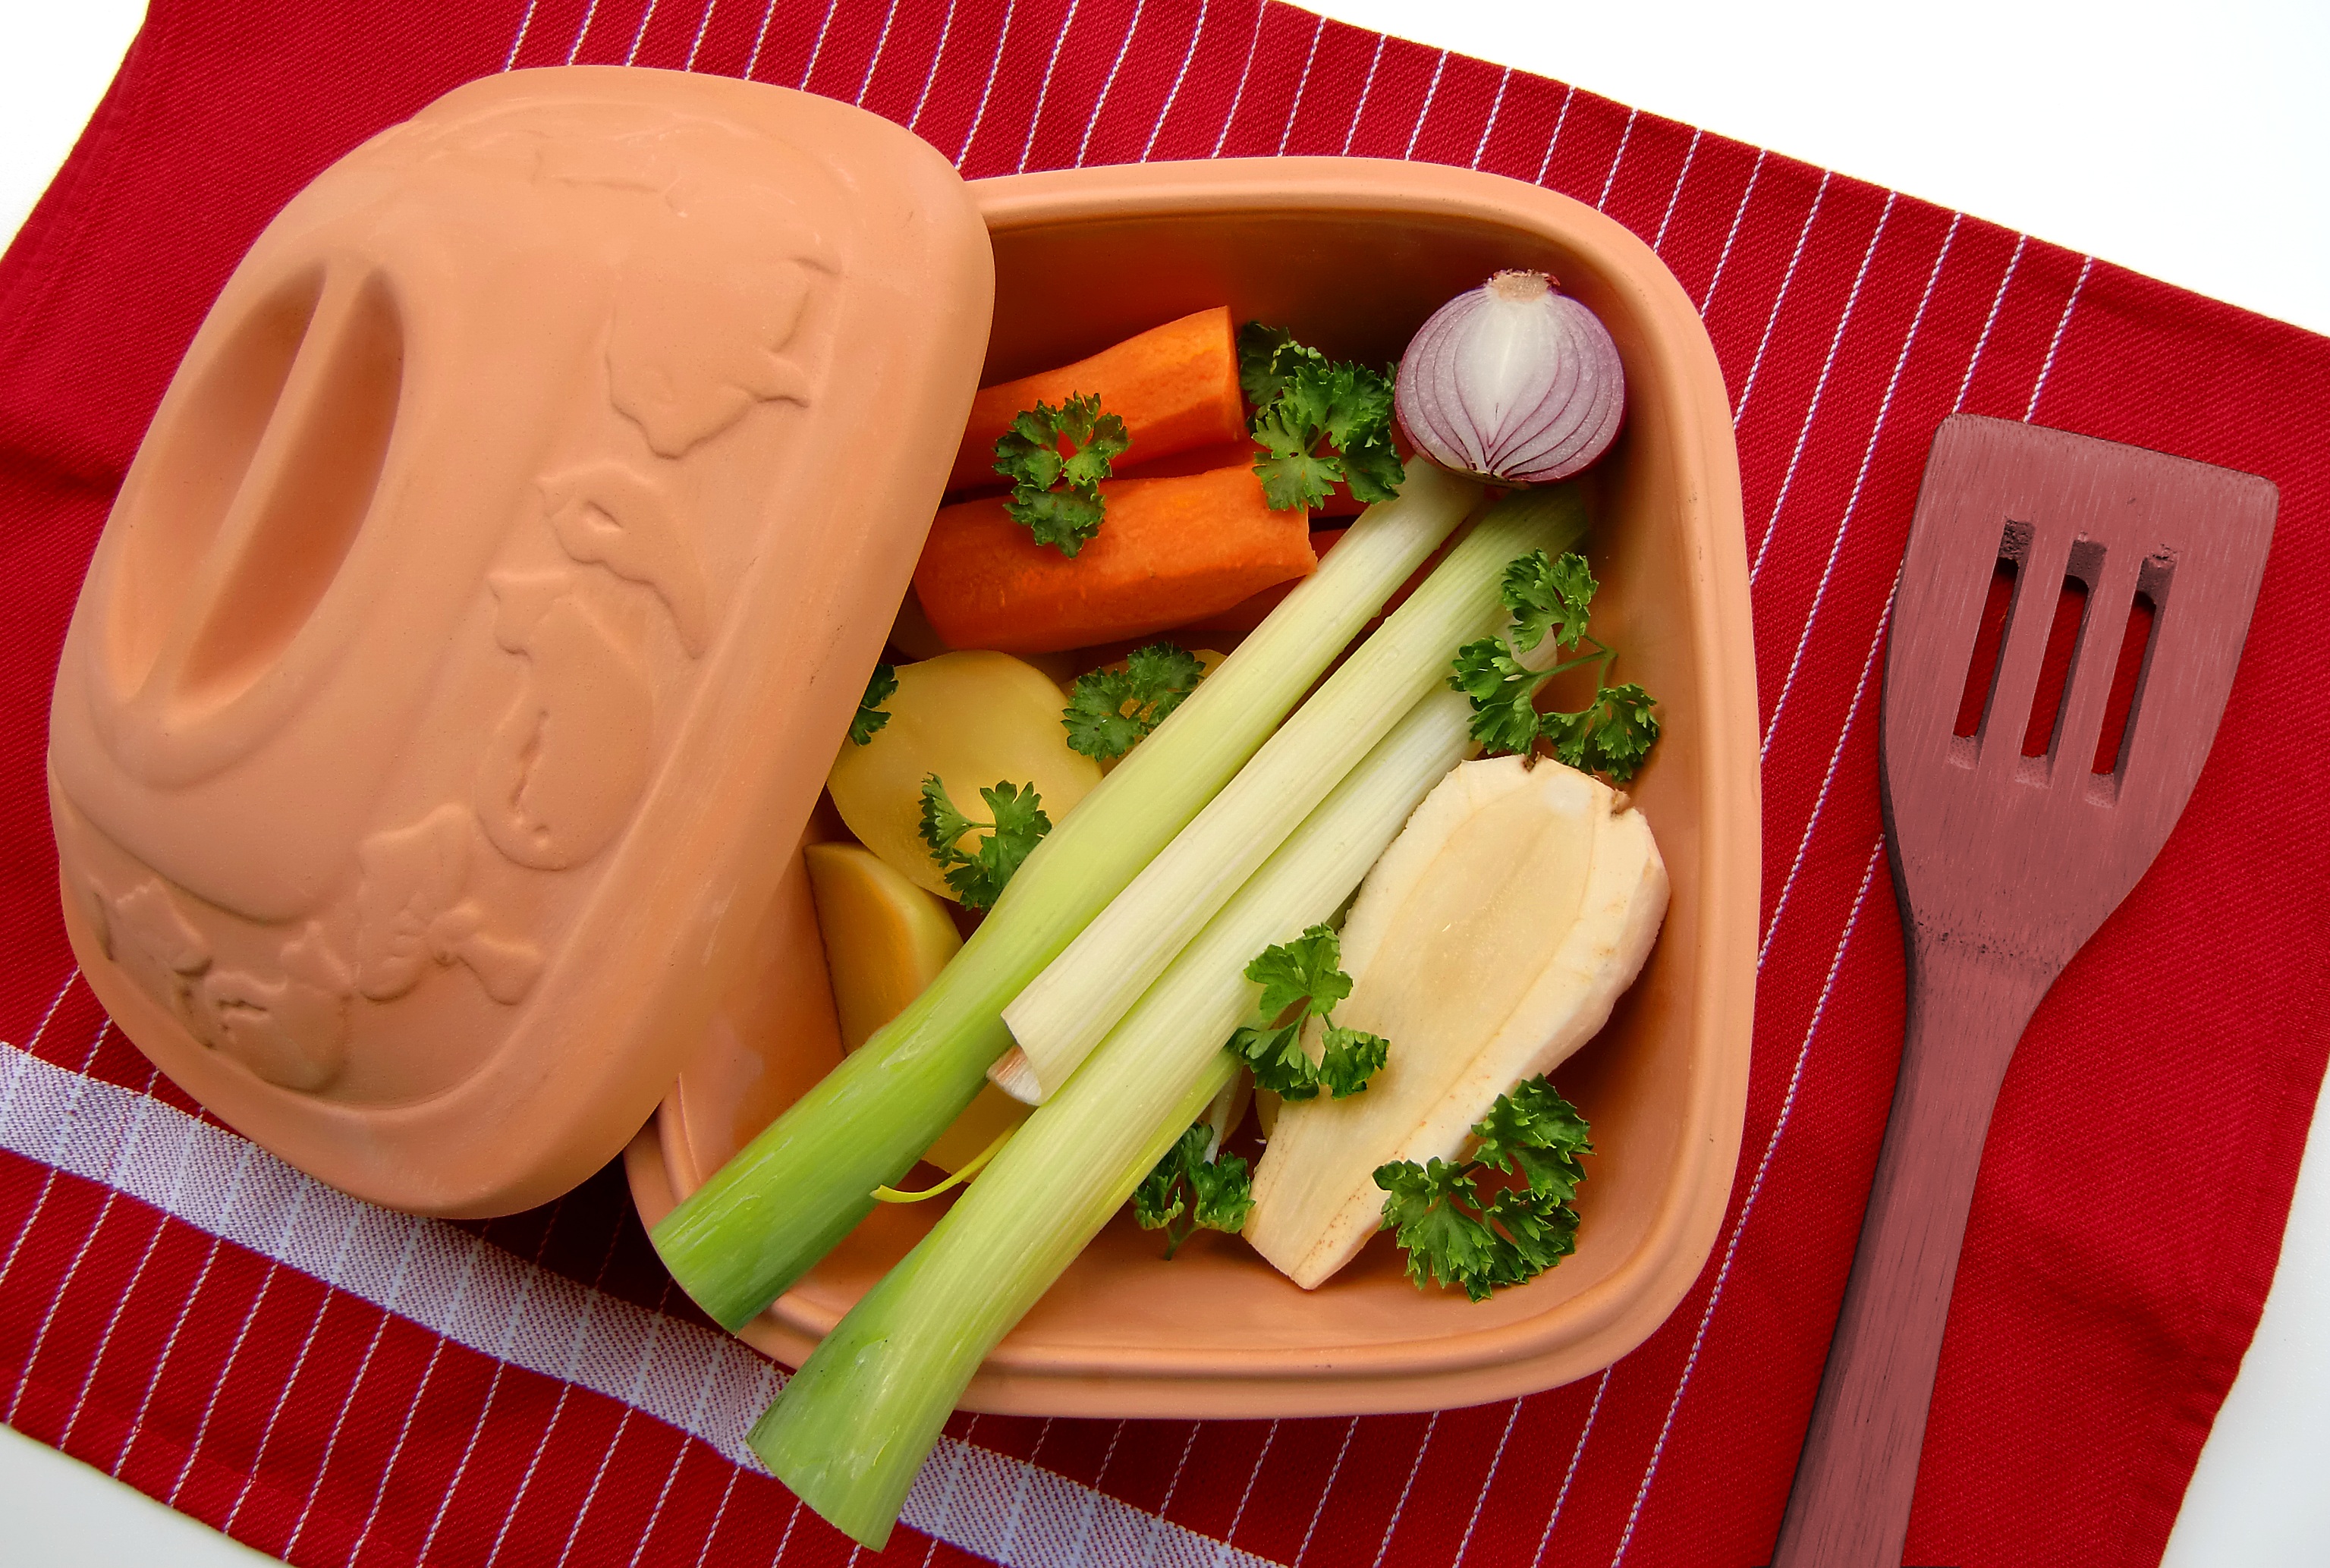
dish, meal, food, produce, vegetable, healthy, meat, lunch, cuisine, cook, asian food, clay pot, vegetables, vegan, vegetarian, remove, bento